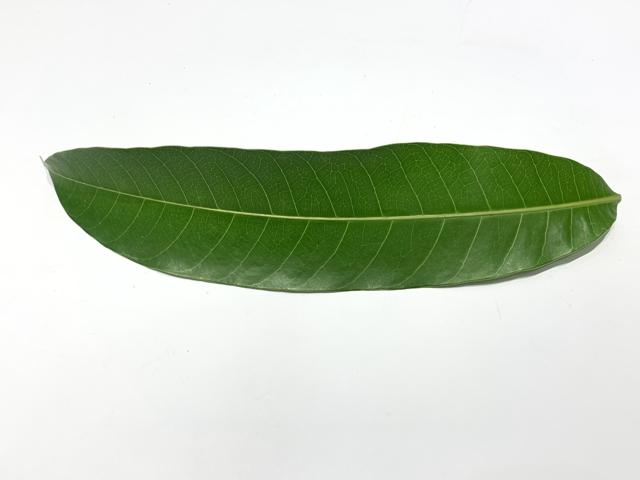
Mango leaf variety: Fazli